Cartaya

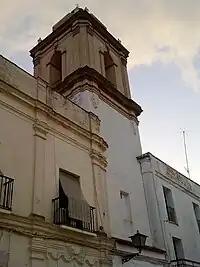
Convent of the Blessed Trinity.

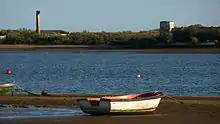
View of the former almadraba on the shore opposite El Rompido.

In the early modern era, the Order of the Blessed Virgin Mary of Mercy founded a convent in the area, as it had in other places nearby. Despite this, the local population seems to have declined. Some villages, such as San Miguel de Arca de Buey (close to present-day El Rompido) disappeared altogether. One cause may have been the plague epidemic of 1602.